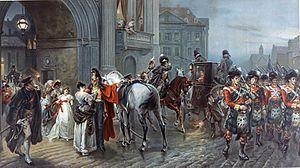
Robert Alexander Hillingford, né le 28 janvier 1828 à Londres et mort en 1904 dans cette même ville, est un peintre britannique.